Nimbehuli

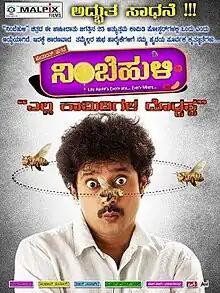

Nimbehuli is a 2014 Kannada-language Indian comedy film written and directed by Hemanth Hegde and produced by veteran director Subhash Ghai. latters marked a maiden Kannada venture. After success of director's first venture "Housefull" collaborate with Subhash Ghai's production house Mukta Arts for new project. The makers of the 2015 Hindi movie "Kis Kisko Pyaar Karoon" were sent legal notice for plagiarism. Initially Anupam Kher signed to the project for pivot role but later walked out of the movie.